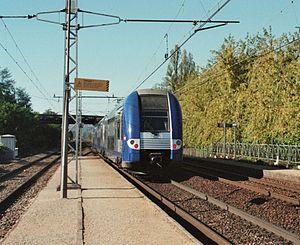
La gare de Quincieux est une gare ferroviaire française de la ligne de Paris-Lyon à Marseille-Saint-Charles, située au sud du village de Quincieux, à proximité de la zone industrielle, dans la métropole de Lyon en région Auvergne-Rhône-Alpes.
Quincieux est une commune française située dans la métropole de Lyon, en région Auvergne-Rhône-Alpes.